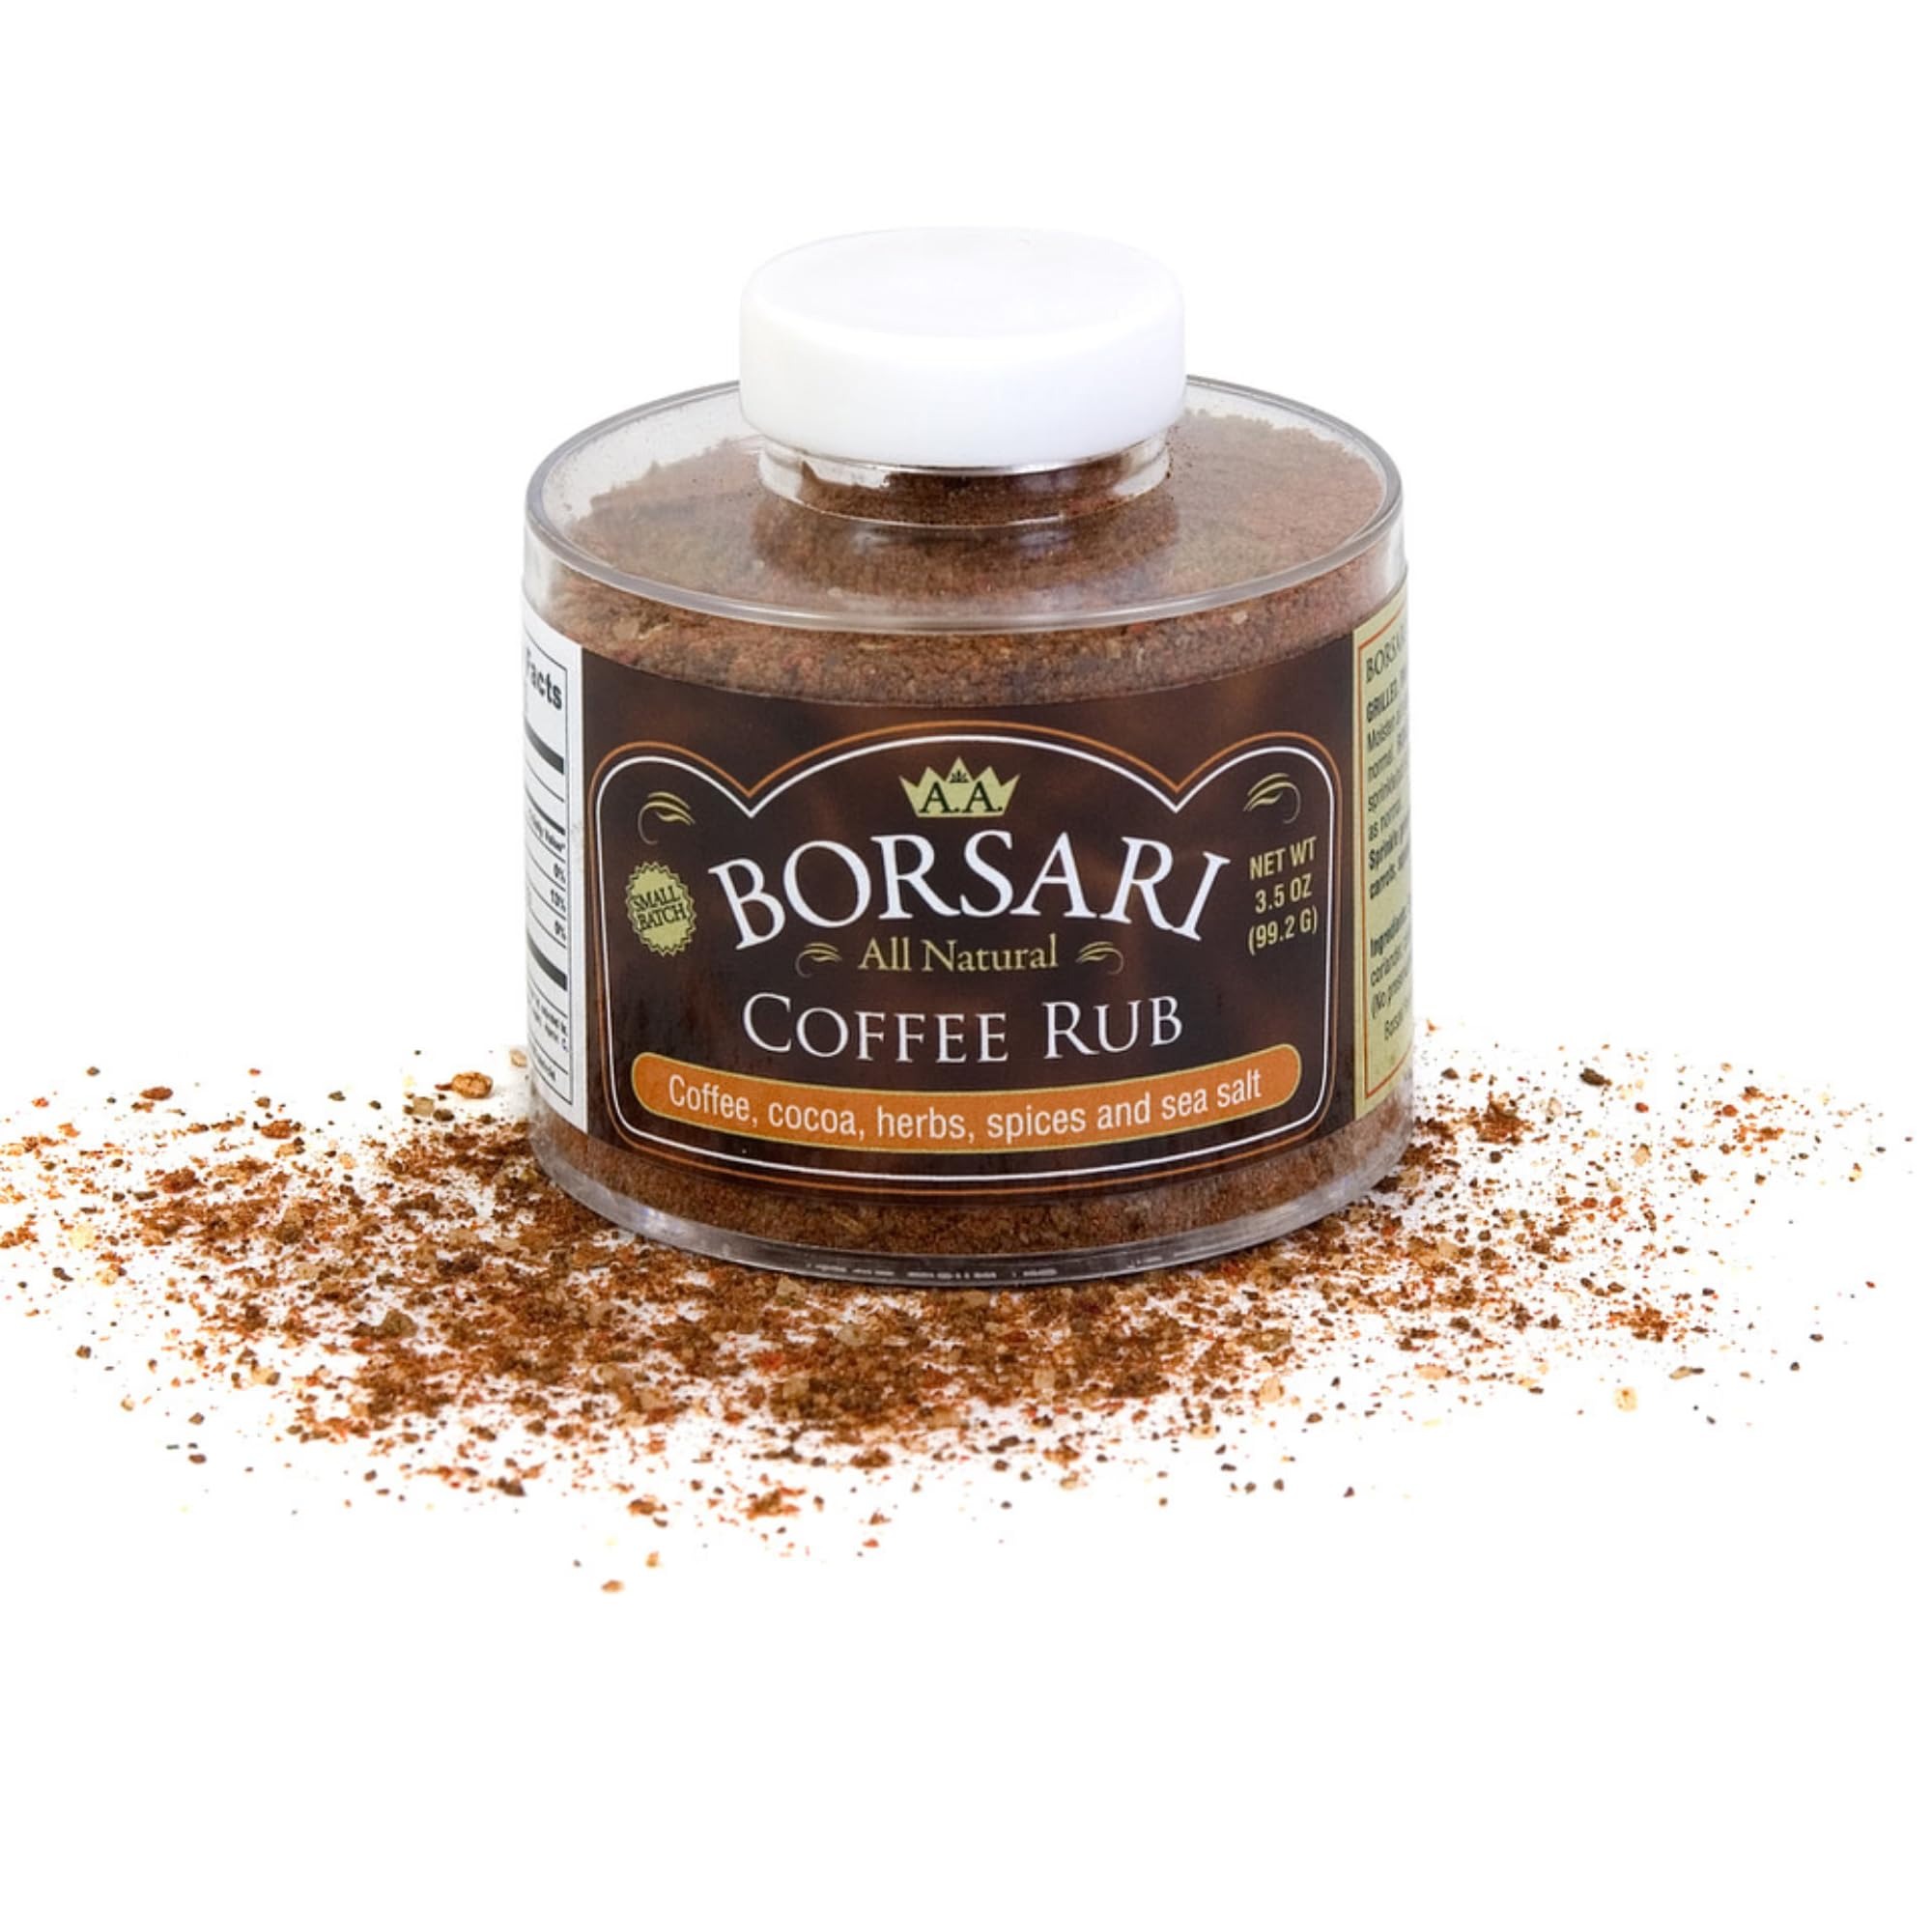
Item Name: Borsari Coffee Rub Seasoning - Gourmet Rib Rub Seasoning and Dry Rub - Coffee Rub Seasoning with Coffee Spices and Cocoa - All Natural Coffee Rub for Meat (Coffee Rub 3.5 oz, Pack of 1)
Bullet Point 1: GUILT FREE FLAVOR: Borsari premium seasoning blends and spice sets are gluten-free, vegan, and lactose-free. Our zero-carb, keto seasonings contain no MSG or added sugars, and are made with only high quality, all natural ingredients.
Bullet Point 2: GREAT WAY TO MAXIMIZE TASTE: Great as a bbq rub for smoking or brisket rub, this coffee seasoning is perfect for chicken, bbq ribs, beef brisket, pork butt rub seasoning for smoking, corn and even vanilla ice cream! Use as a dry rub, sauce, marinade, or sprinkle on as needed. Coffee rub meat that works perfectly when grilling and smoking.
Bullet Point 3: SMALL BATCHED FOR PREMIUM QUALITY: Borsari spices and seasoning sets are crafted in small batches using a recipe passed down from generation to generation. They are Gluten-Free, Lactose-Free, Vegan, Keto Friendly, Whole 30 Friendly, Paleo Friendly, and free of carbs, preservatives, and MSG.
Bullet Point 4: WHOLE 30 AND PALEO FRIENDLY: Gluten Free, Lactose Free, Vegan, Keto Friendly, Whole 30 Friendly, Paleo Friendly, 0 Carbs, No Preservatives, No MSG.
Bullet Point 5: STACKABLE SEASONING SHAKERS: Maximize counter and pantry space plus declutter your seasoning mix cupboard with our innovative stackable design. The shaker tops are perfect for applying bold seasonings with ease.
Value: 3.5
Unit: Ounce

Price: 10.515